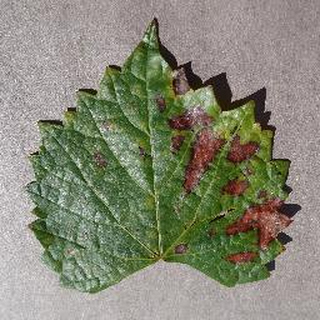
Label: grape_esca_black_measles